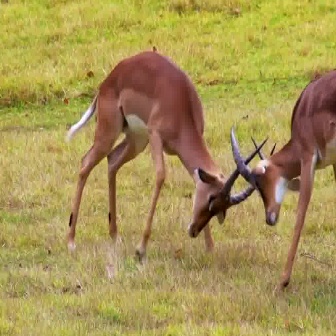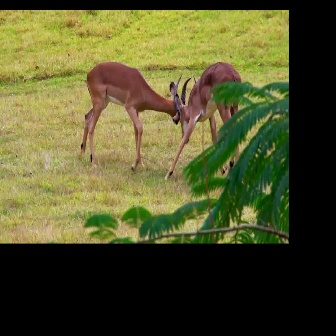
  Please identify the target specified by the bounding box [63,48,276,261] in the first image and locate it in the second image. Return the coordinates in [x_min,y_min,x_max,y_max] format.
Answer: [79,60,192,173]